Women in law in the United Kingdom

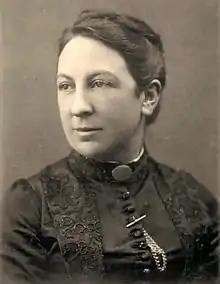

Eliza Orme was the first woman in the United Kingdom to obtain a law degree, in 1888. She was not called to the English Bar until later in the 1920s after the first female pioneers. In 1889, Letitia Alice Walkington became the first woman to graduate with a degree of Bachelor of Laws in Great Britain or Ireland. In 1892, Cornelia Sorabji became the first woman to study law at Oxford University. Dorothy Bonarjee became the first female to earn a law degree from the University College London in 1917.